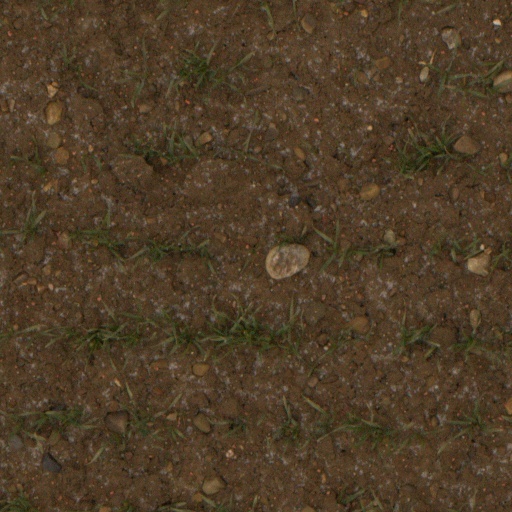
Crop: wheat